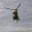
Label: ambulance